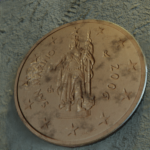
Coin value: 2cents
Country: sm
Edition: 2cen